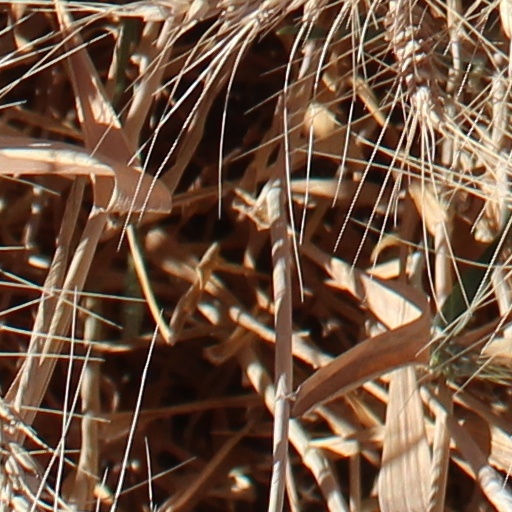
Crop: wheat